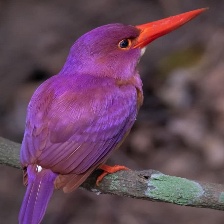
Species: RUDY KINGFISHER
Scientific name: HALCYON COROMANDA